Order of the Bath

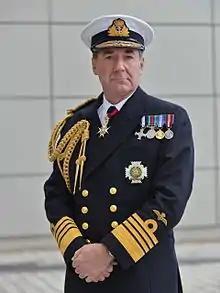

In 1910, after his accession to the throne, George V ordered the revival of the Installation ceremony, perhaps prompted by the first Installation ceremony of the more junior Order of St Michael and St George, held a few years earlier, and the building of a new chapel for the Order of the Thistle in 1911. The Installation ceremony took place on 22 July 1913 in the Henry VII Chapel, and Installations have been held at regular intervals since.